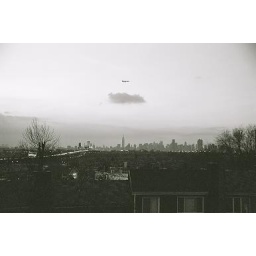
airplane over cloud over Empire State Building